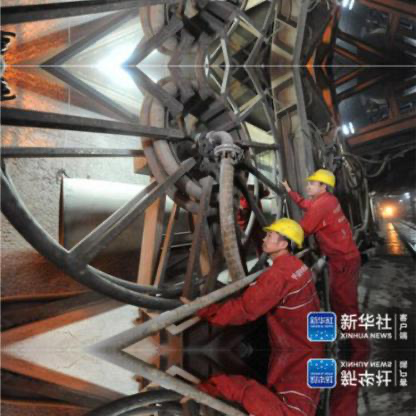
Objects in the image:
label: helmet
label: helmet